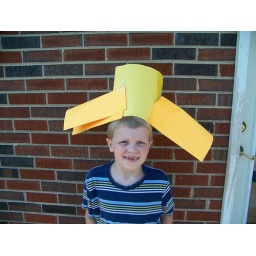
Another William creation - the man in the yellow hat. Now we just need a monkey